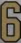
Number: 6